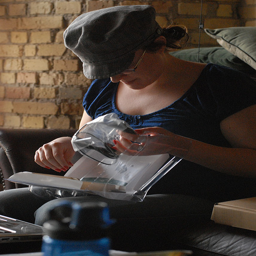
A woman who is wearing a hat, looking at a bag.
a woman is working with something over a book
A lady is sitting down, and observing an object.
The woman in the grey cap sits with plastic in her lap.
Woman scooping out ice cream from a glass bowl.